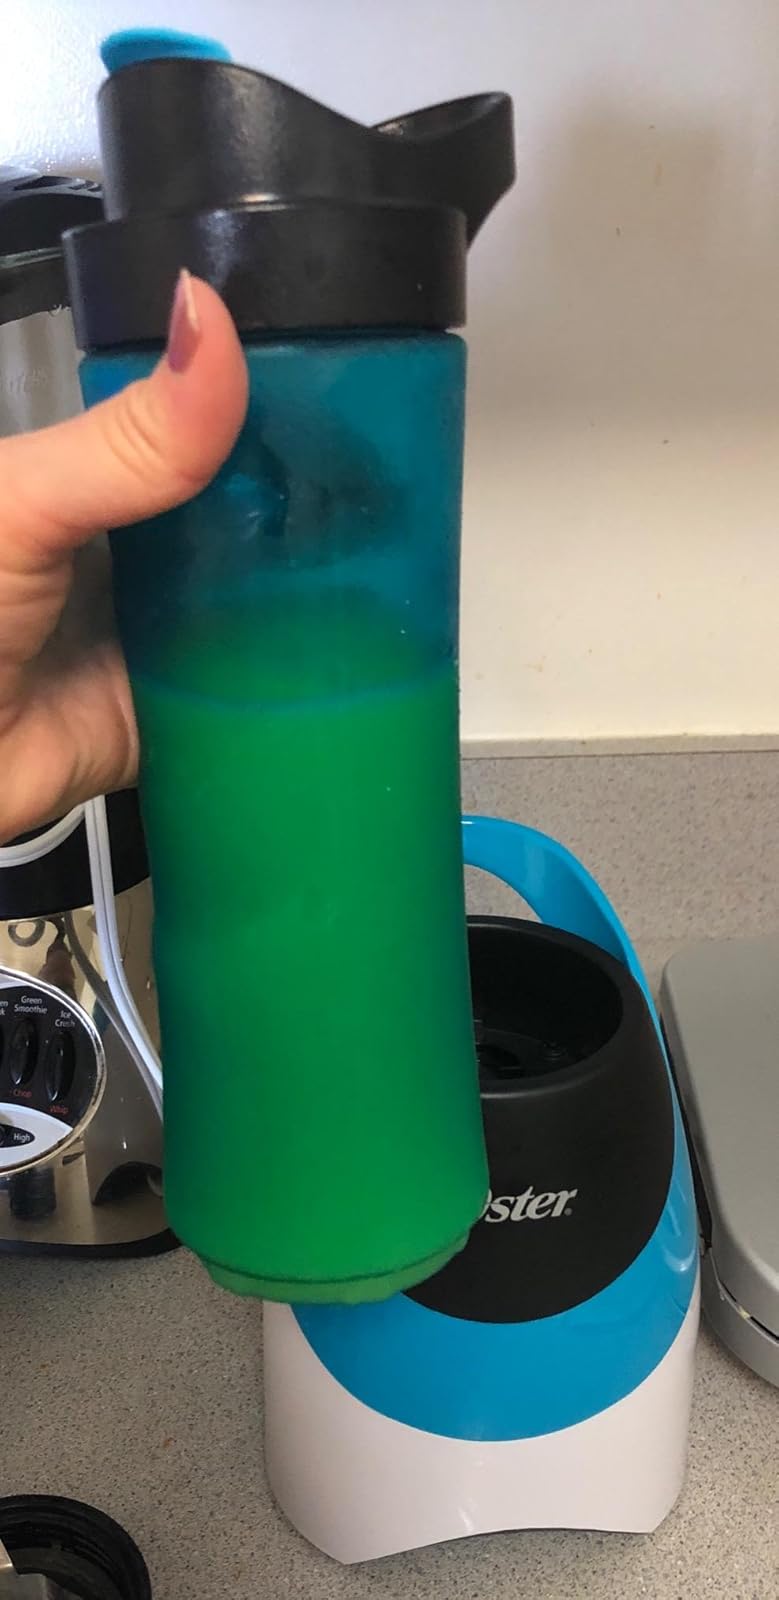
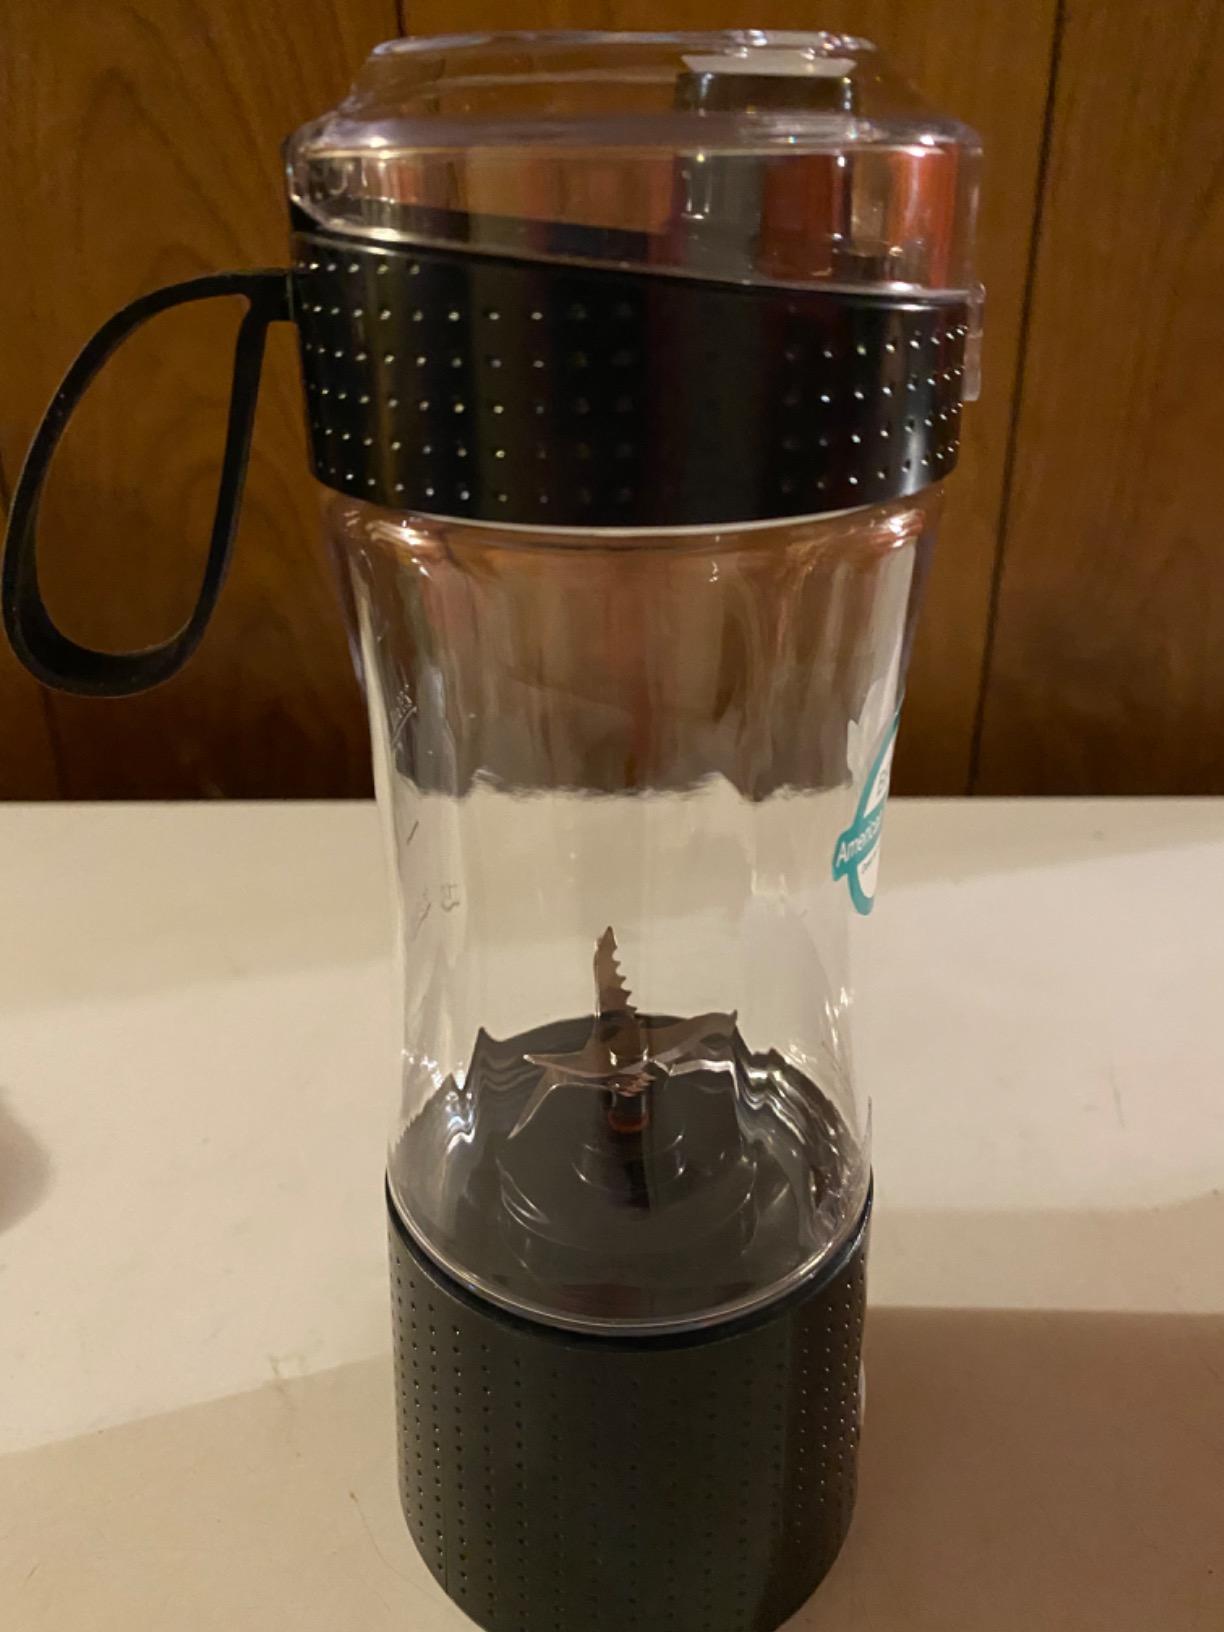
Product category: items_blender
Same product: no